Wapsipinicon Mill

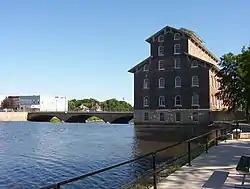

The Wapsipinicon Mill is a historic industrial building located in Independence, Iowa, United States. The first mill built on this site was completed in 1854. It was replaced by the present structure in 1867. Part of its foundation is the original mill. The 1867 mill is a five-story graduated basilica form structure with a stone foundation and brick walls. It features gable roofs with bracketed eaves and round and segmental arched windows. The mill was listed on the National Register of Historic Places in 1975. It continued to operate as a mill until 1976, when the Buchanan County Historical Society acquired it and they operate it as a museum.